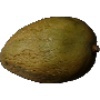
Label: Papaya 1